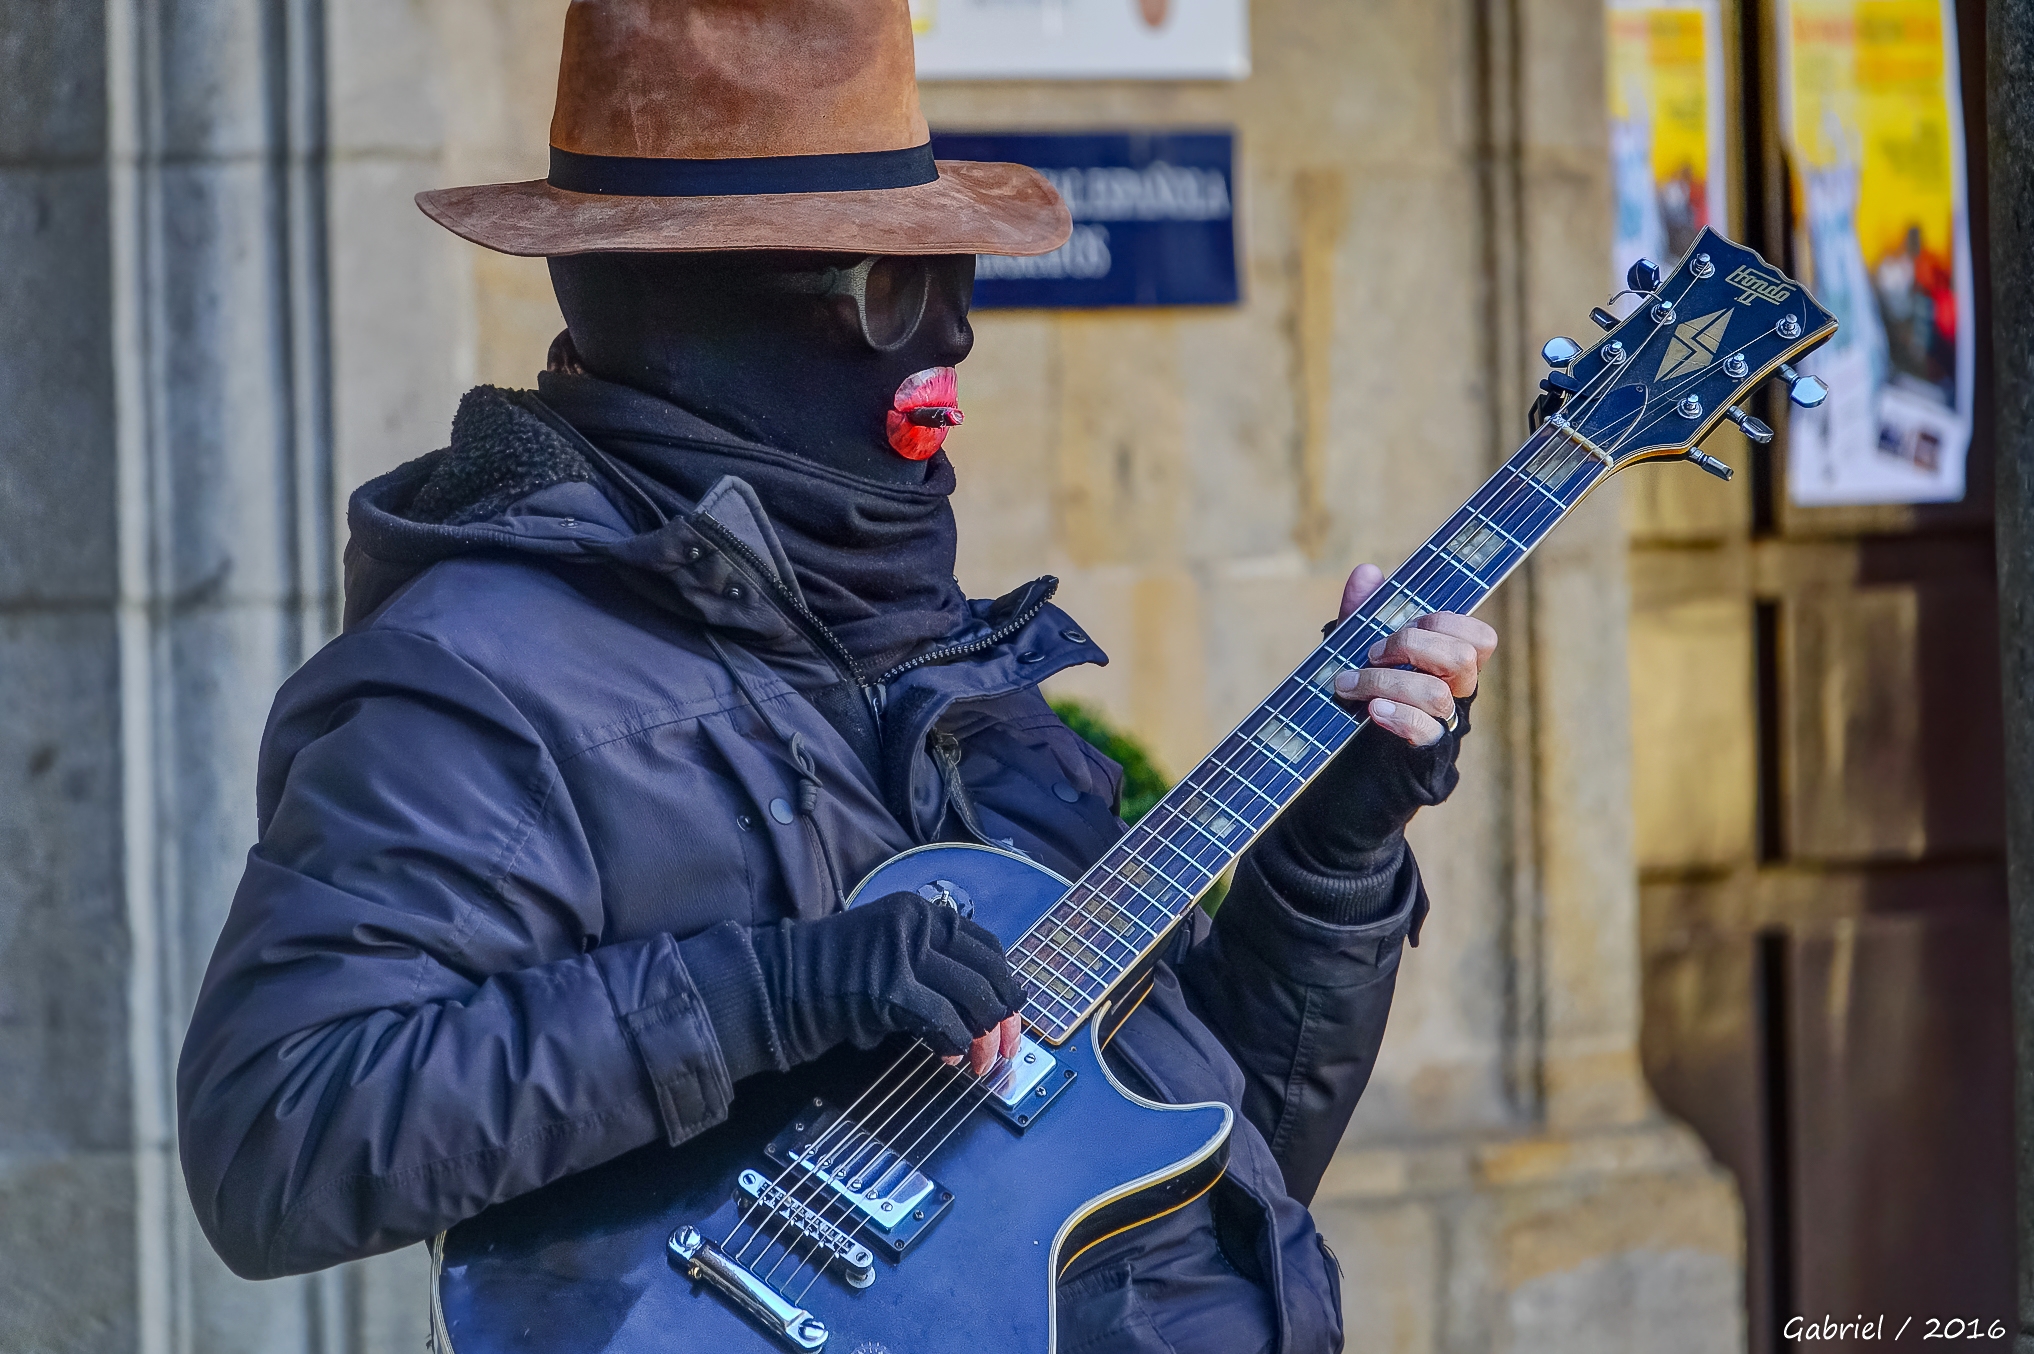
person, people, guitar, blue, musician, musical instrument, streetphotography, art, gente, guitarist, fotografacallejera, ggl1, gaby1, xovesphoto, sonydscrx10iii, sonyrx10iii, rx10iii, rx10m3, string instrument, plucked string instruments